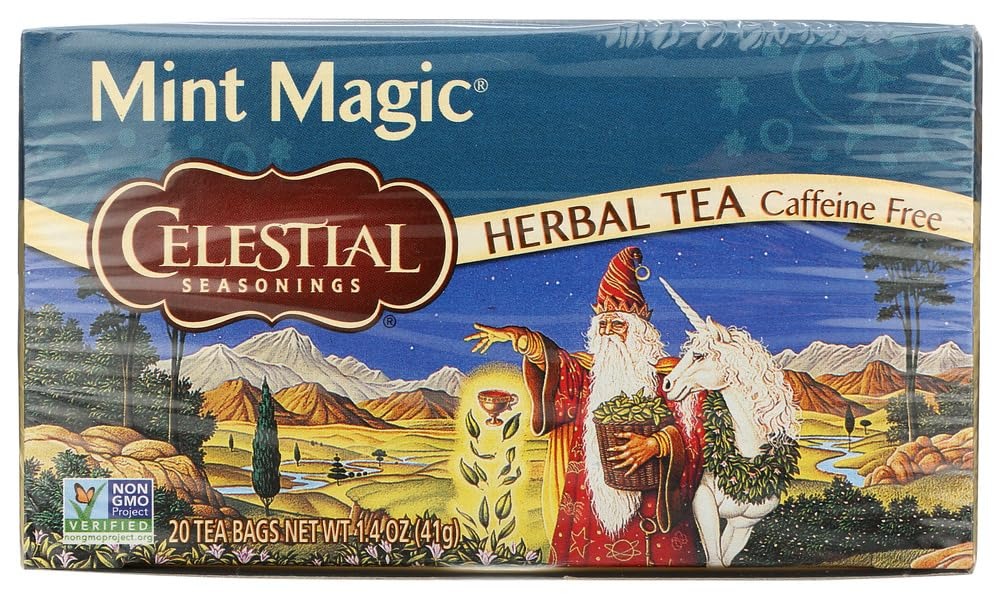
Item Name: Celestial Seasonings Mint Magic Tea Bags - 20 ct
Bullet Point: Celestial Seasonings
Value: 20.0
Unit: Count

Price: 4.77